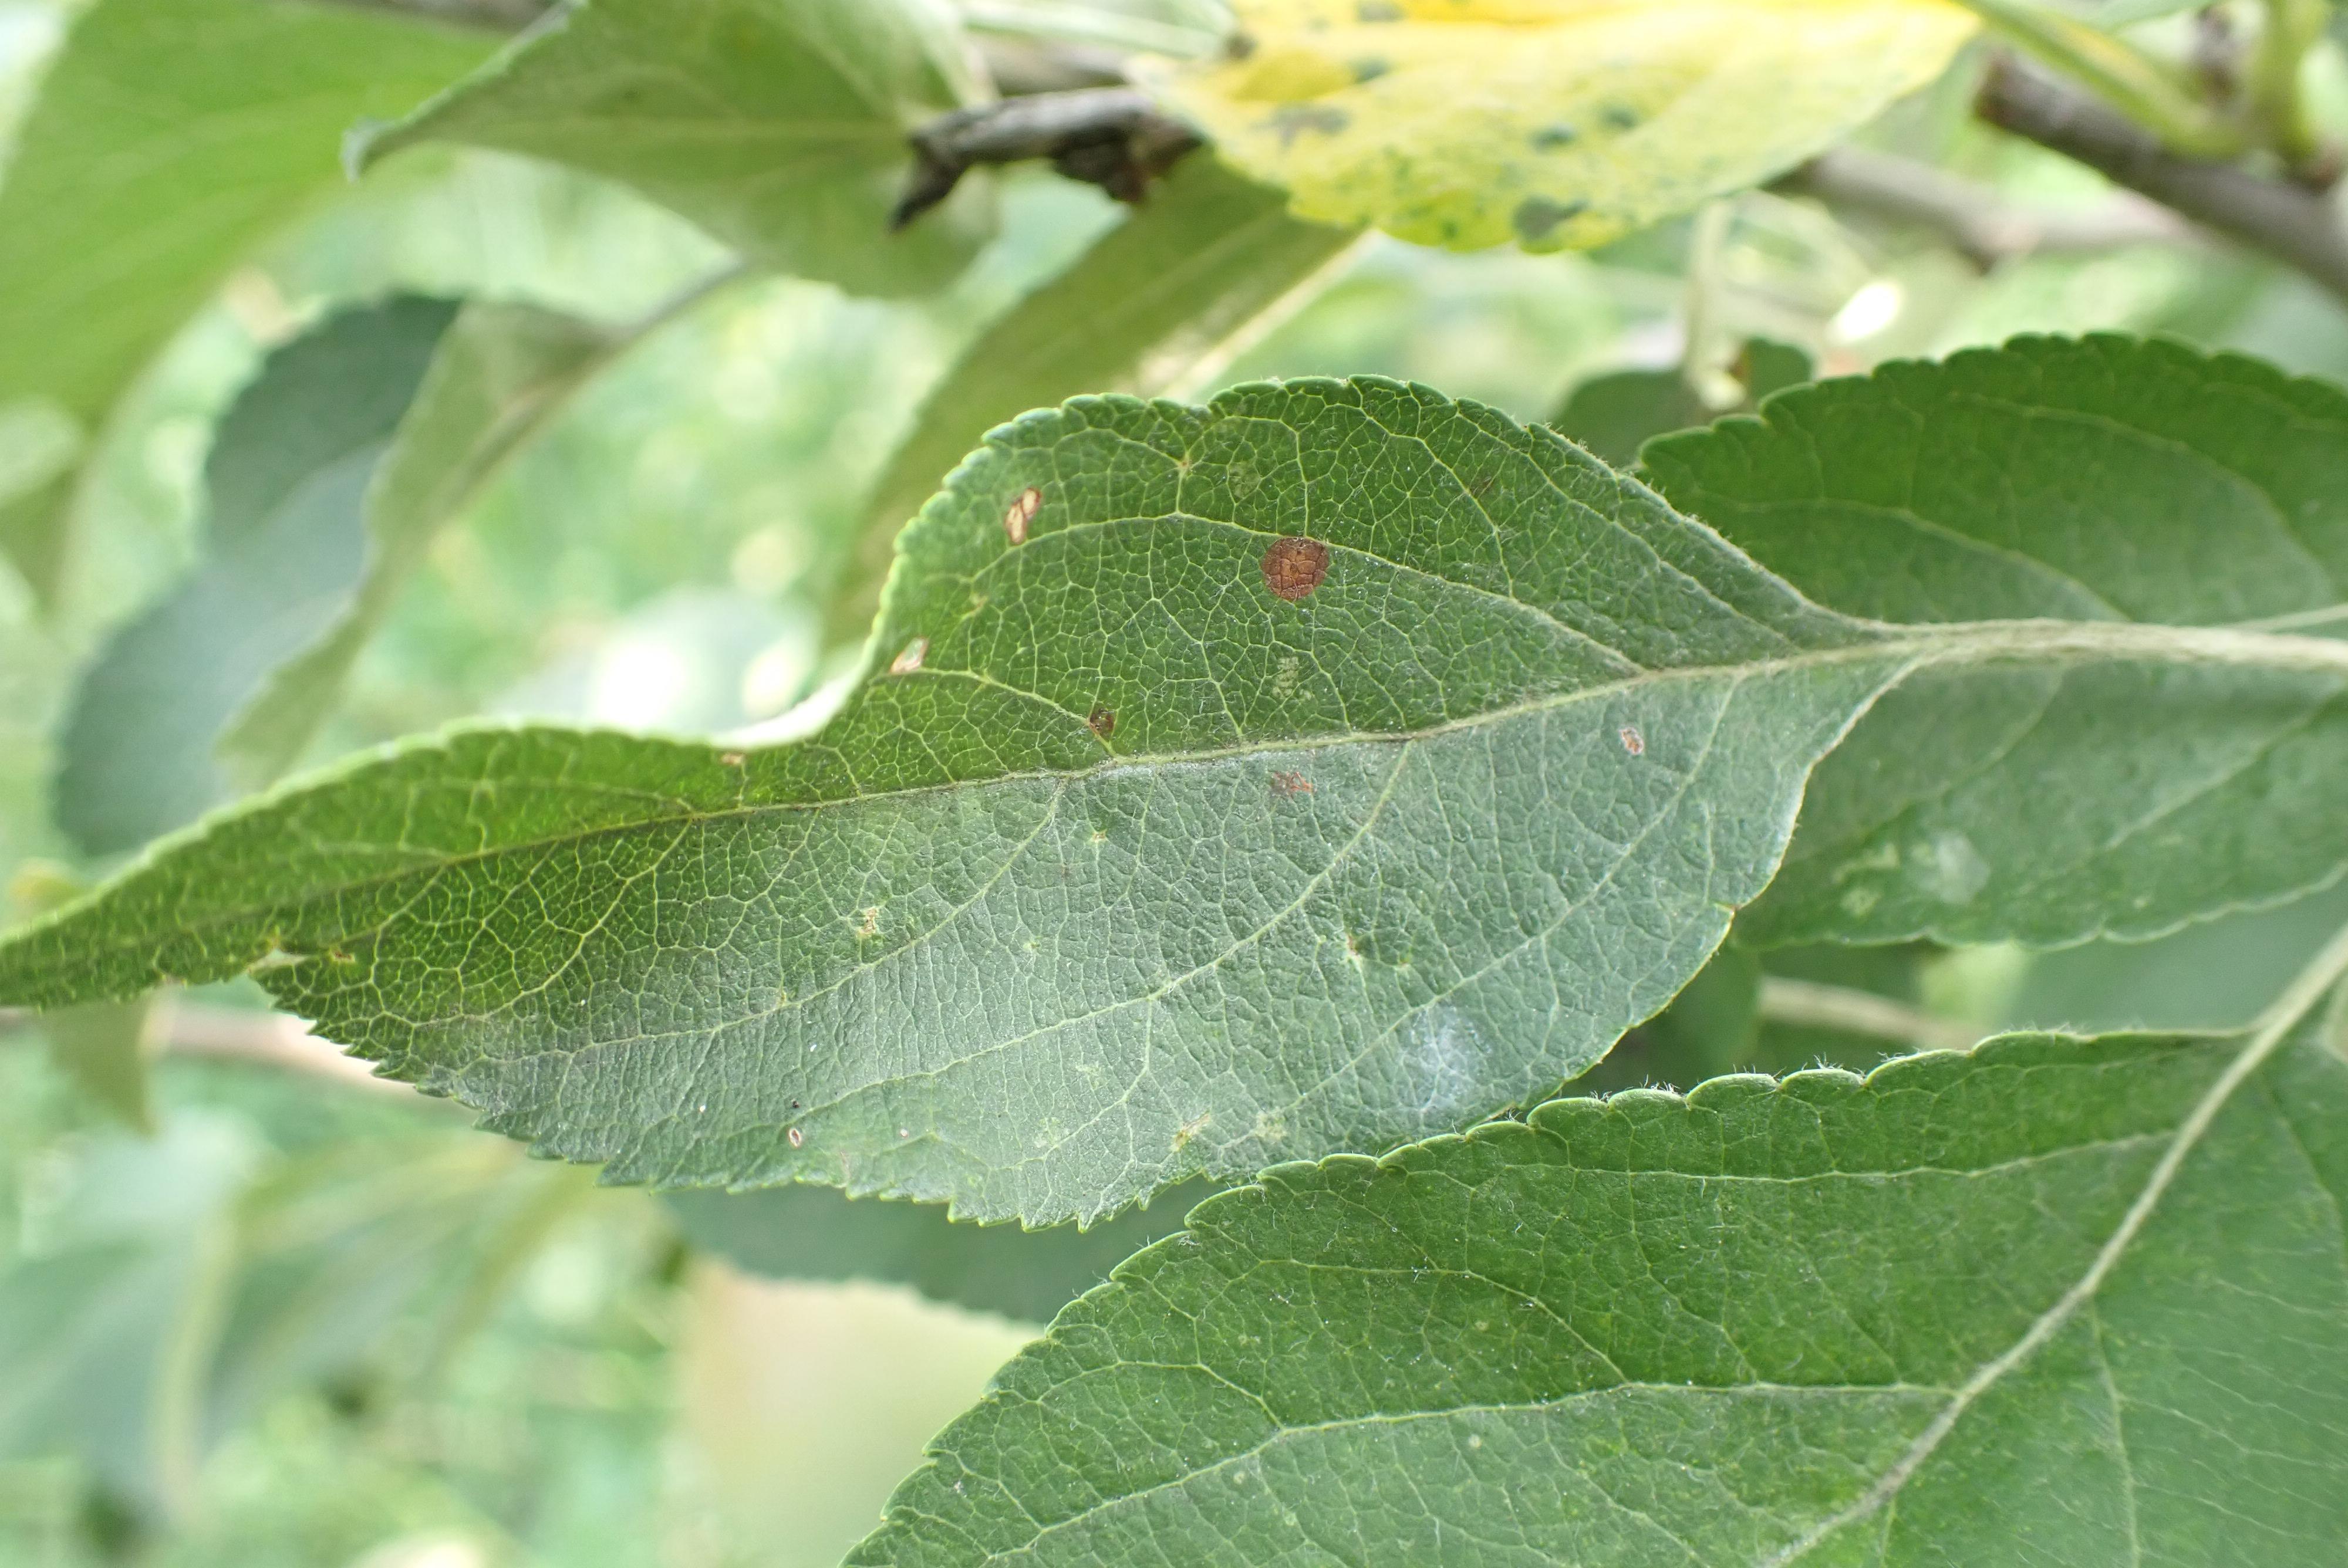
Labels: frog_eye_leaf_spot